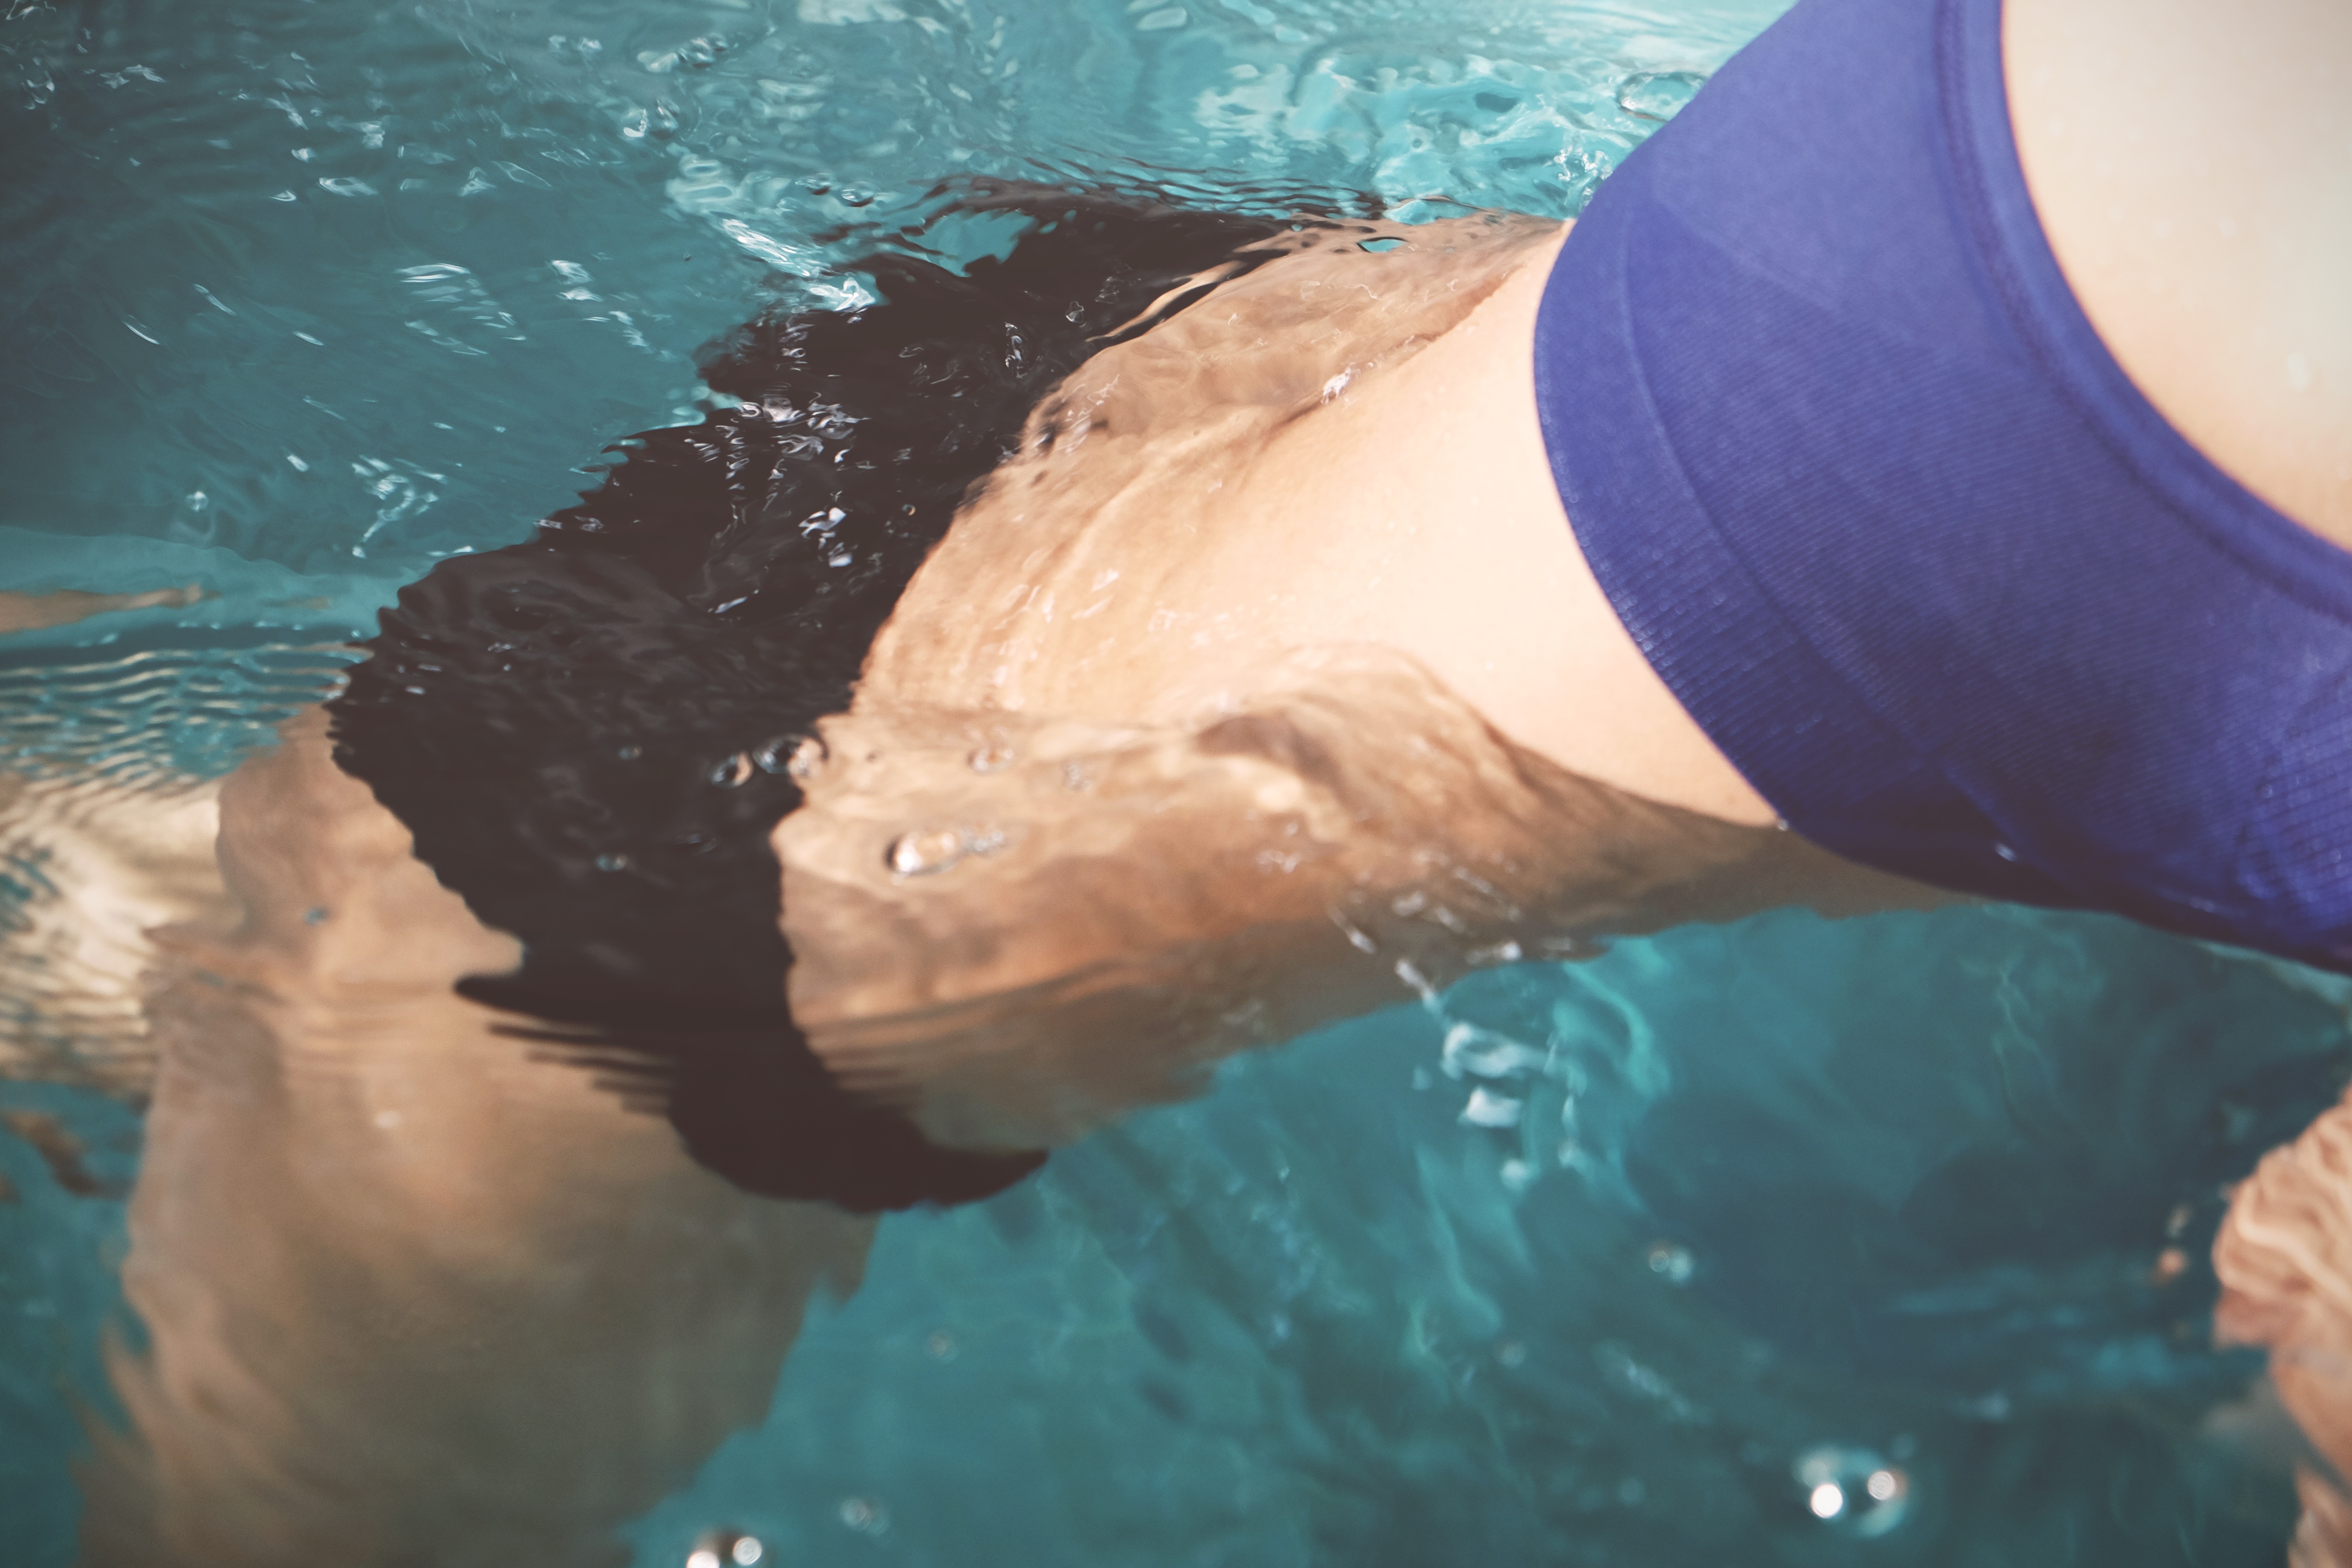
leg, swimming pool, swimming, human body